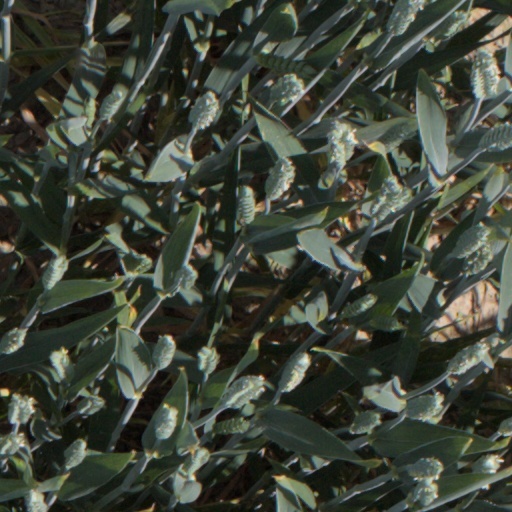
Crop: wheat